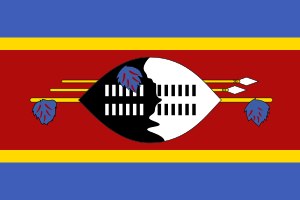
Swazilands flag
Swazilands flag. Størrelsesforhold 2:3
Swazilands flag blev taget i brug 6. oktober 1968.